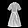
Label: Dress